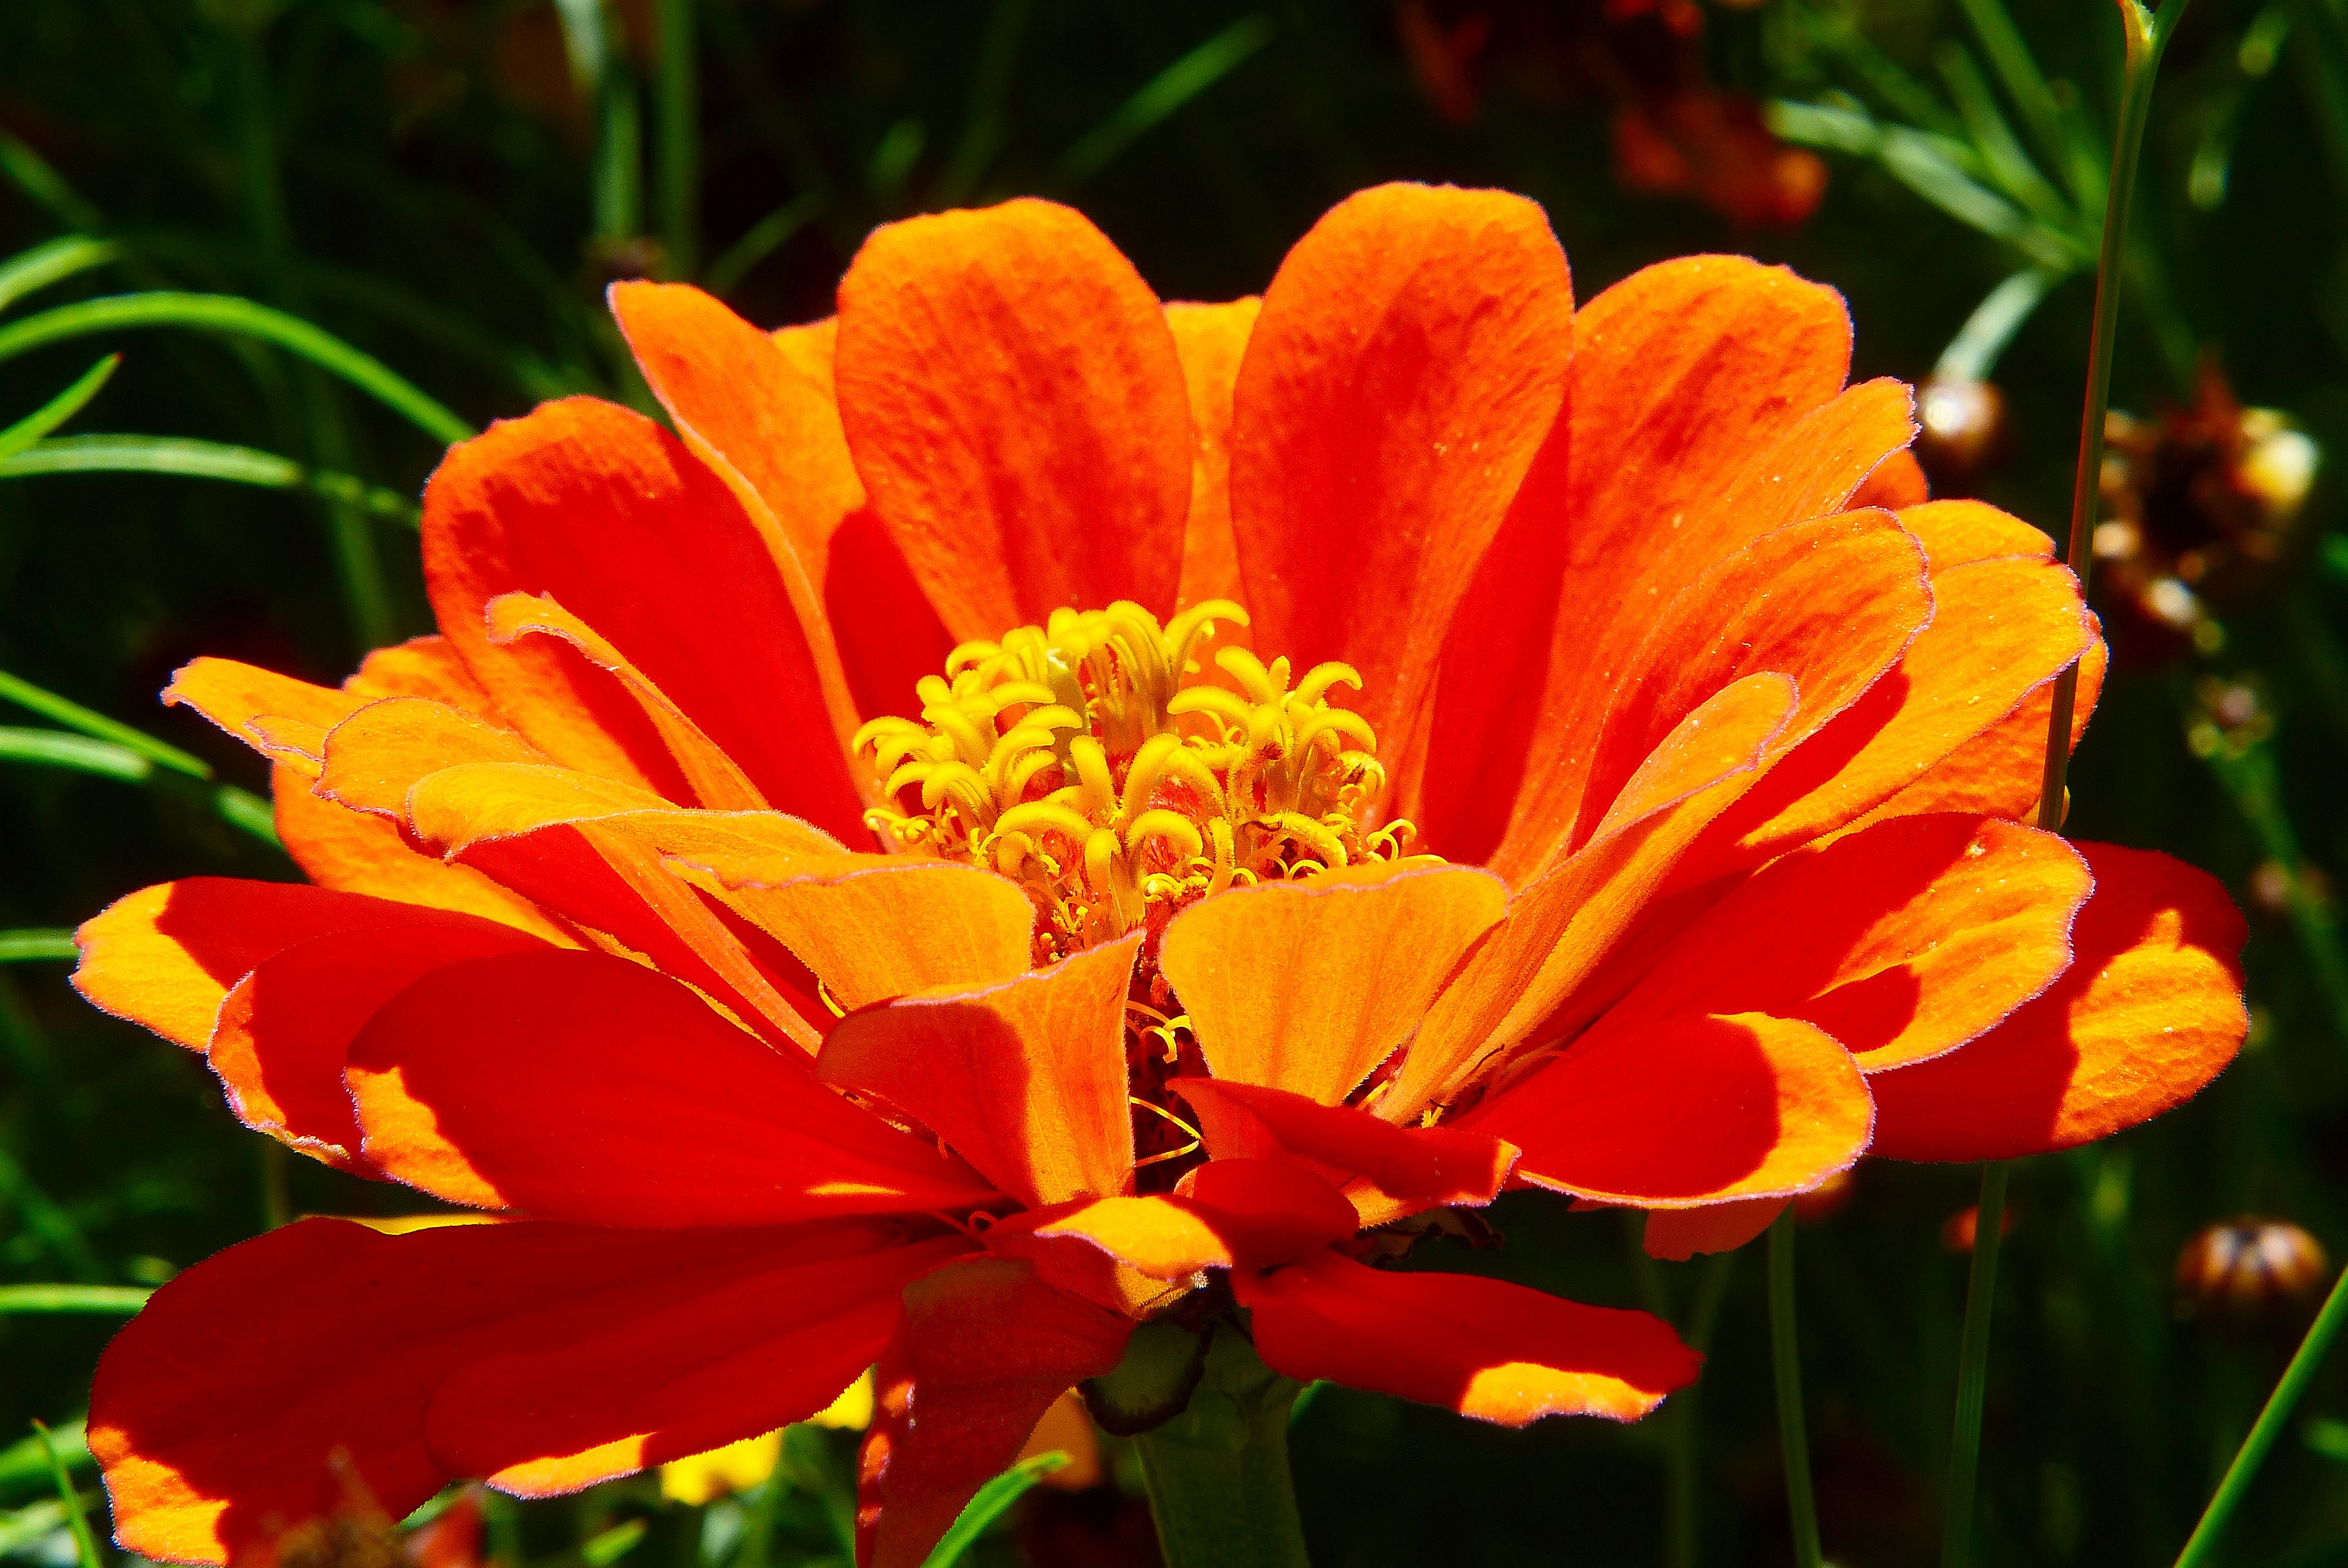
plant, flower, petal, summer, orange, herb, botany, yellow, close, flora, wildflower, flower meadow, zinnia, composites, macro photography, orange flower, flowering plant, floral photography, calendula, orange blossom, annual plant, land plant